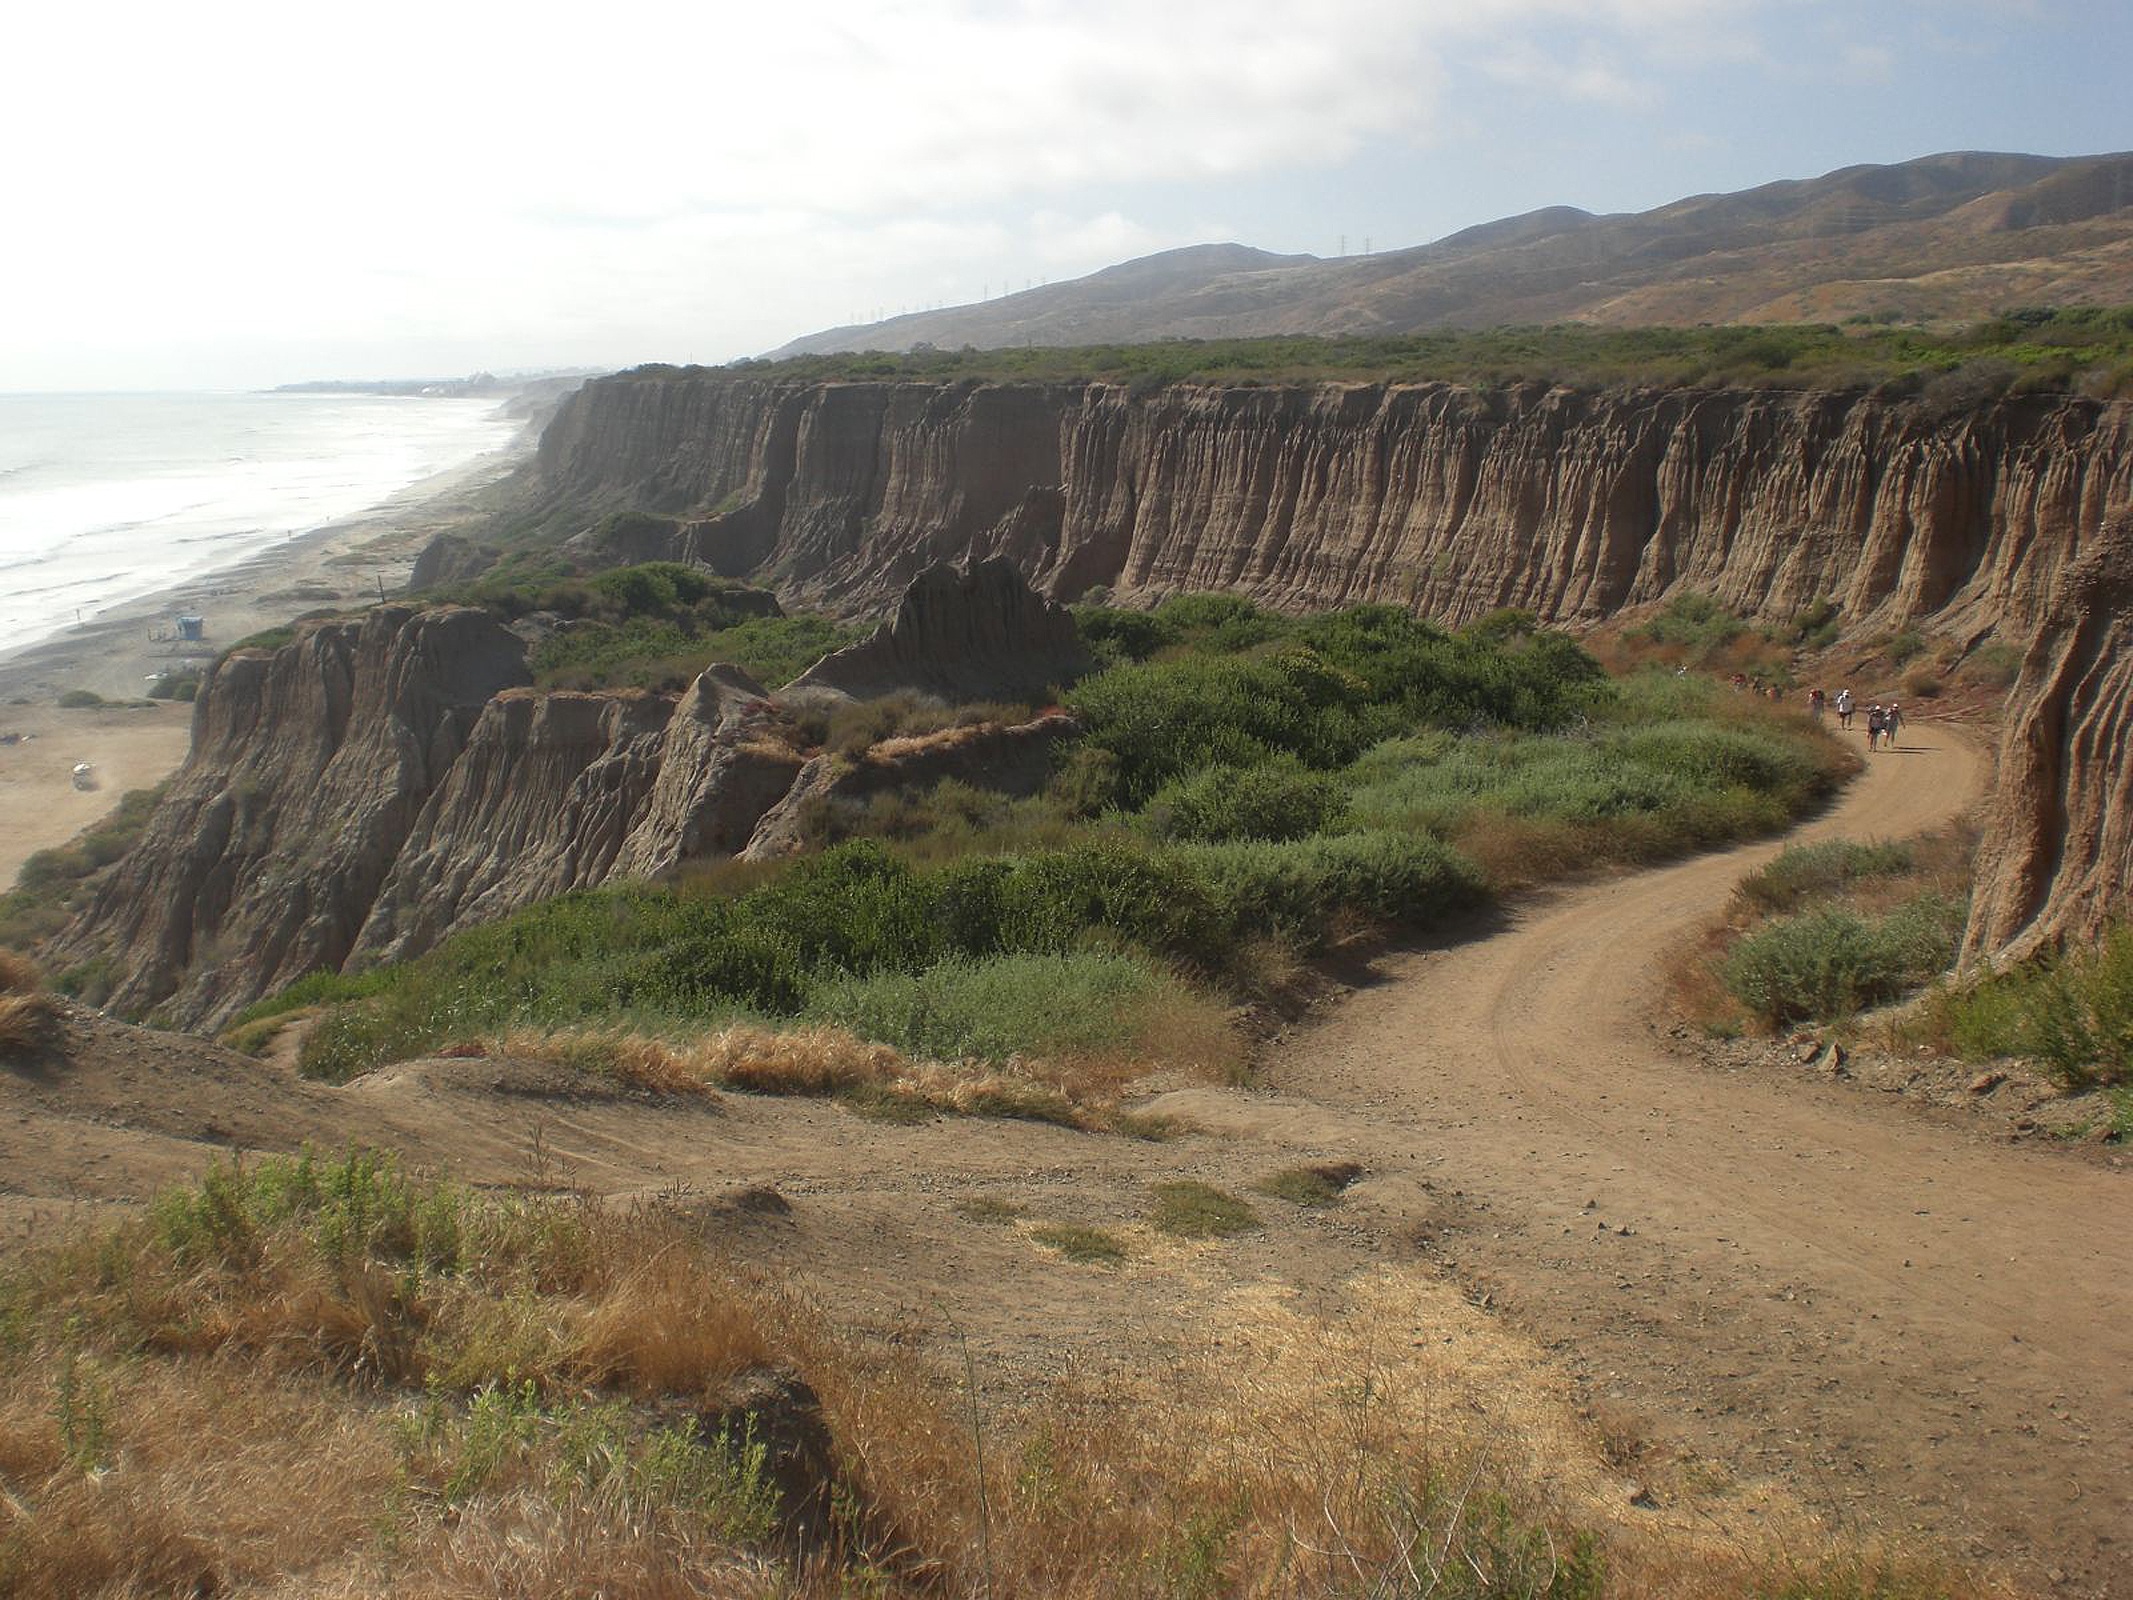
coast, ocean, trail, hill, cliff, soil, terrain, california, ridge, geology, cliffs, badlands, plateau, wadi, landform, geographical feature, geological phenomenon, san onofre